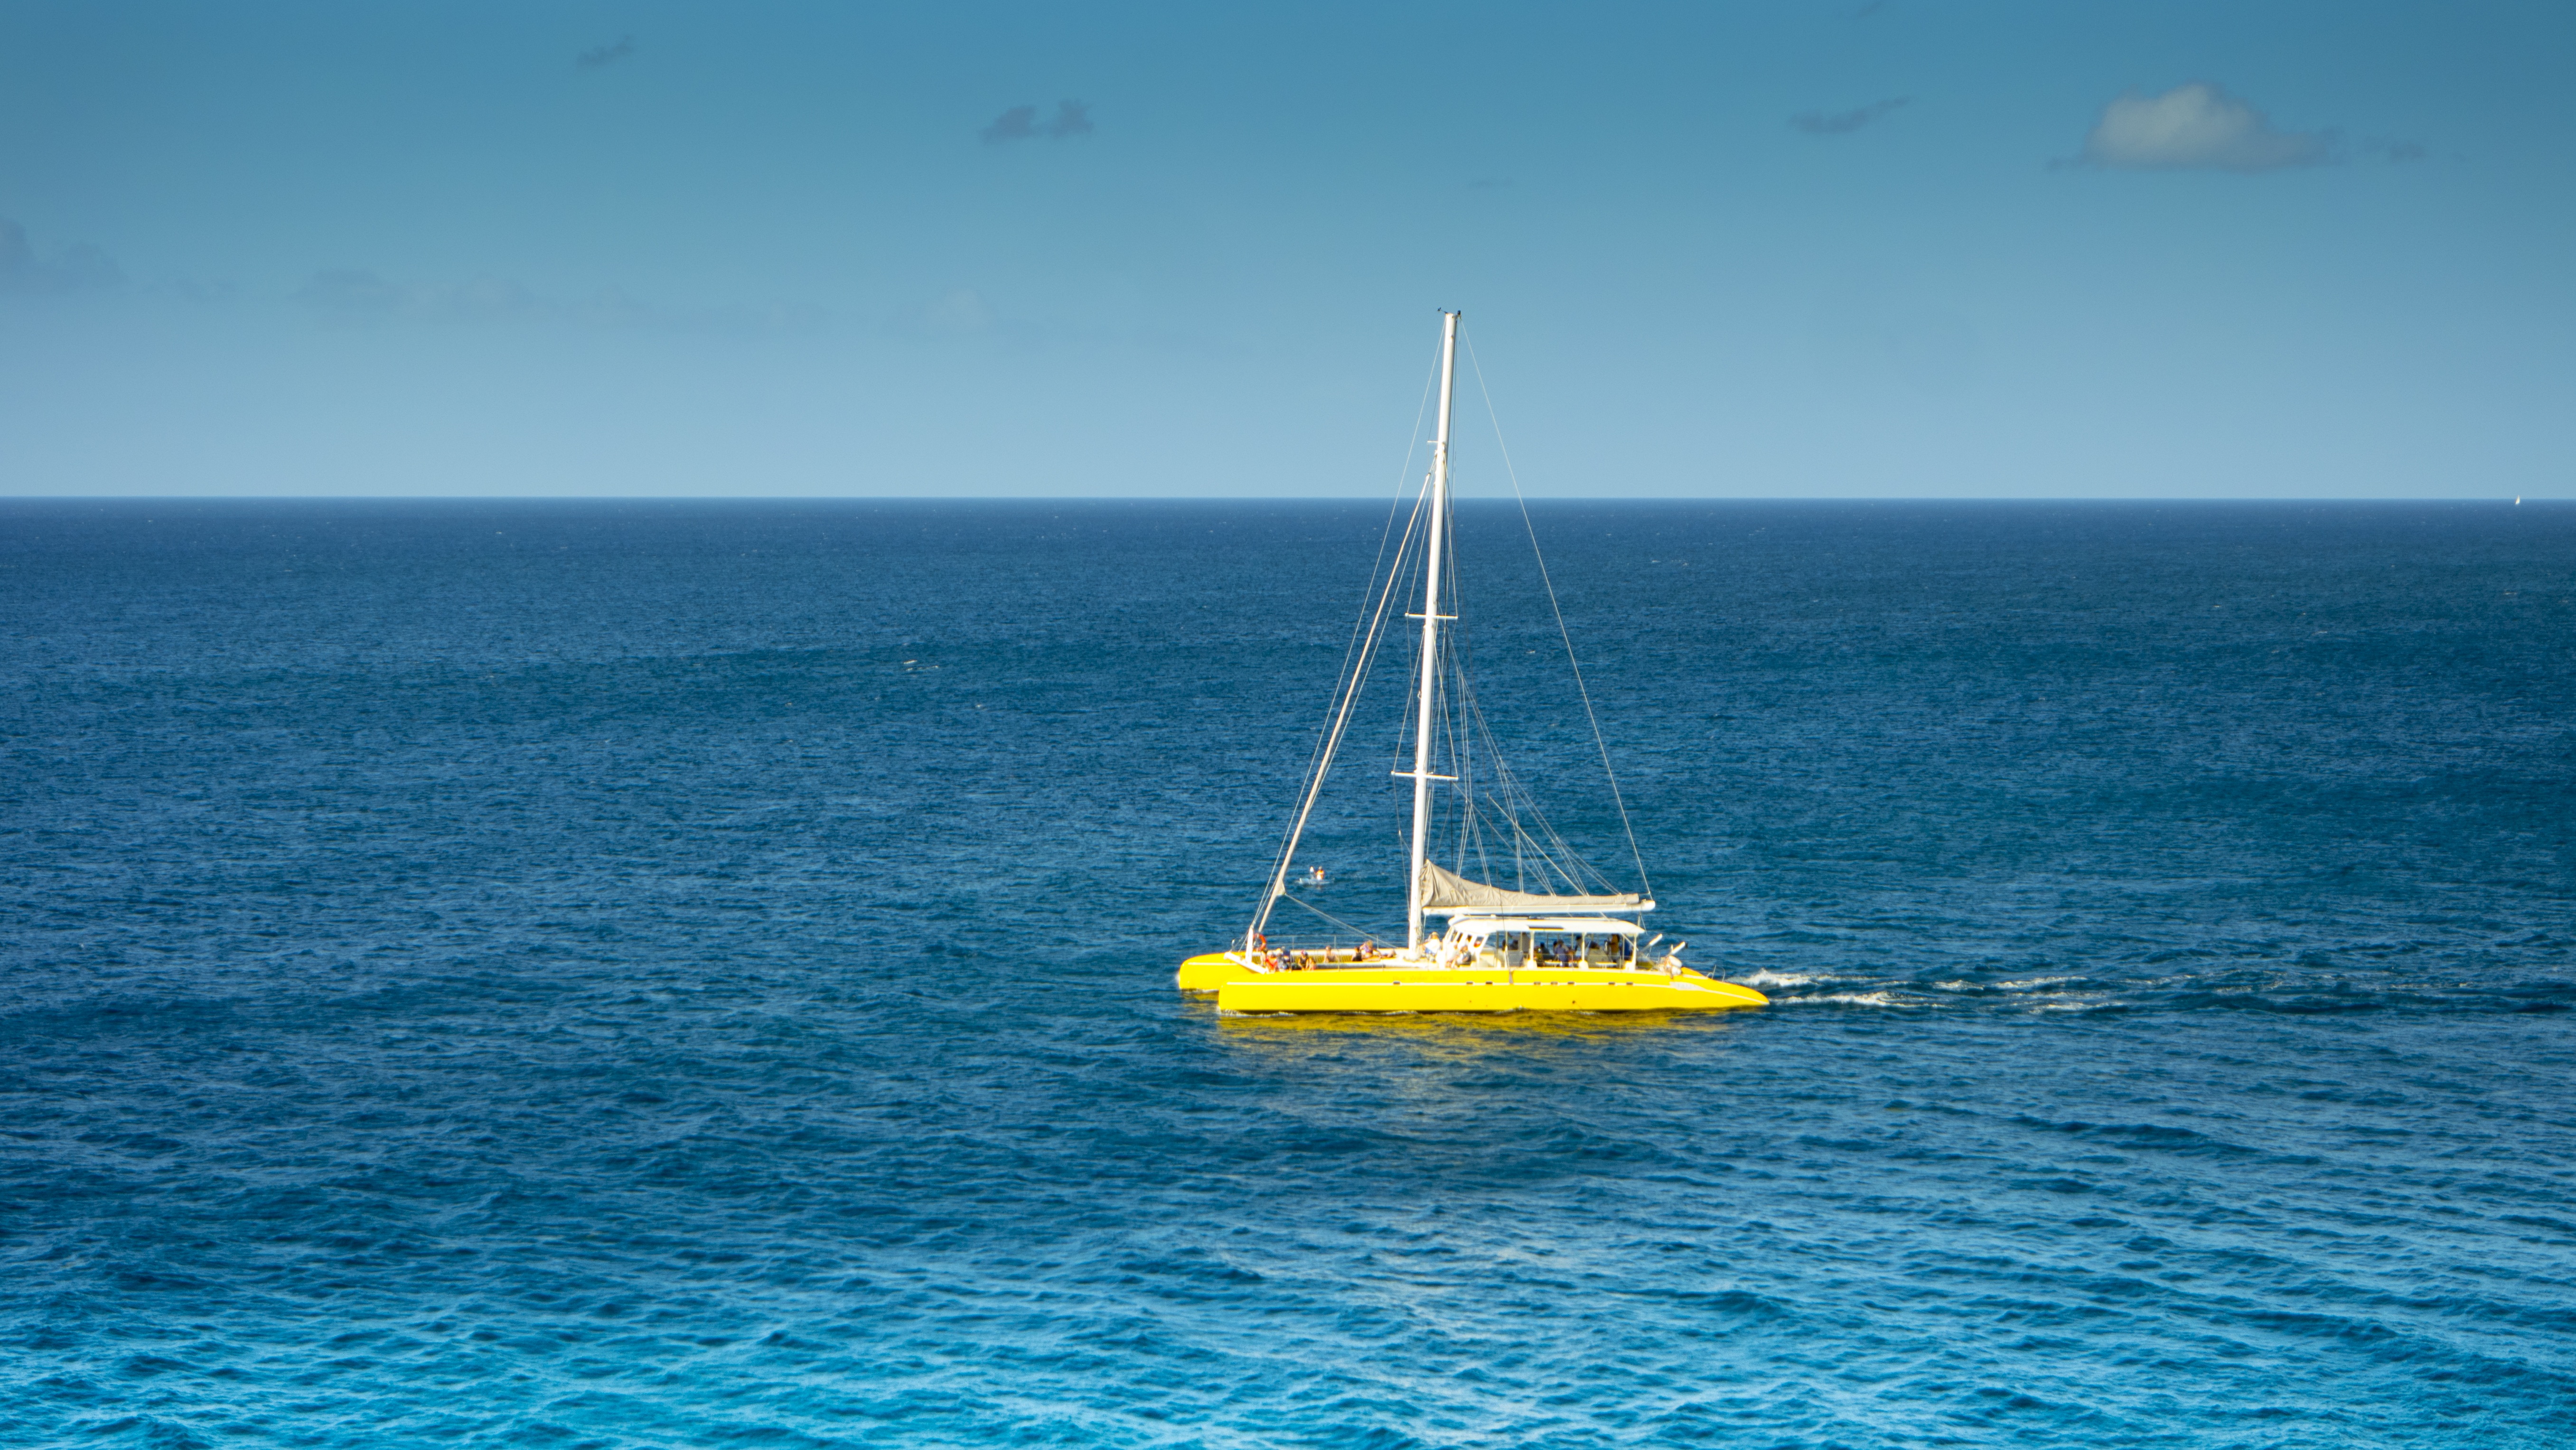
sea, ocean, sky, boat, lake, wind, ship, vehicle, mast, sailing, bay, blue, sailboat, sail, caribbean, watercraft, catamaran, water sports, sailing catamaran